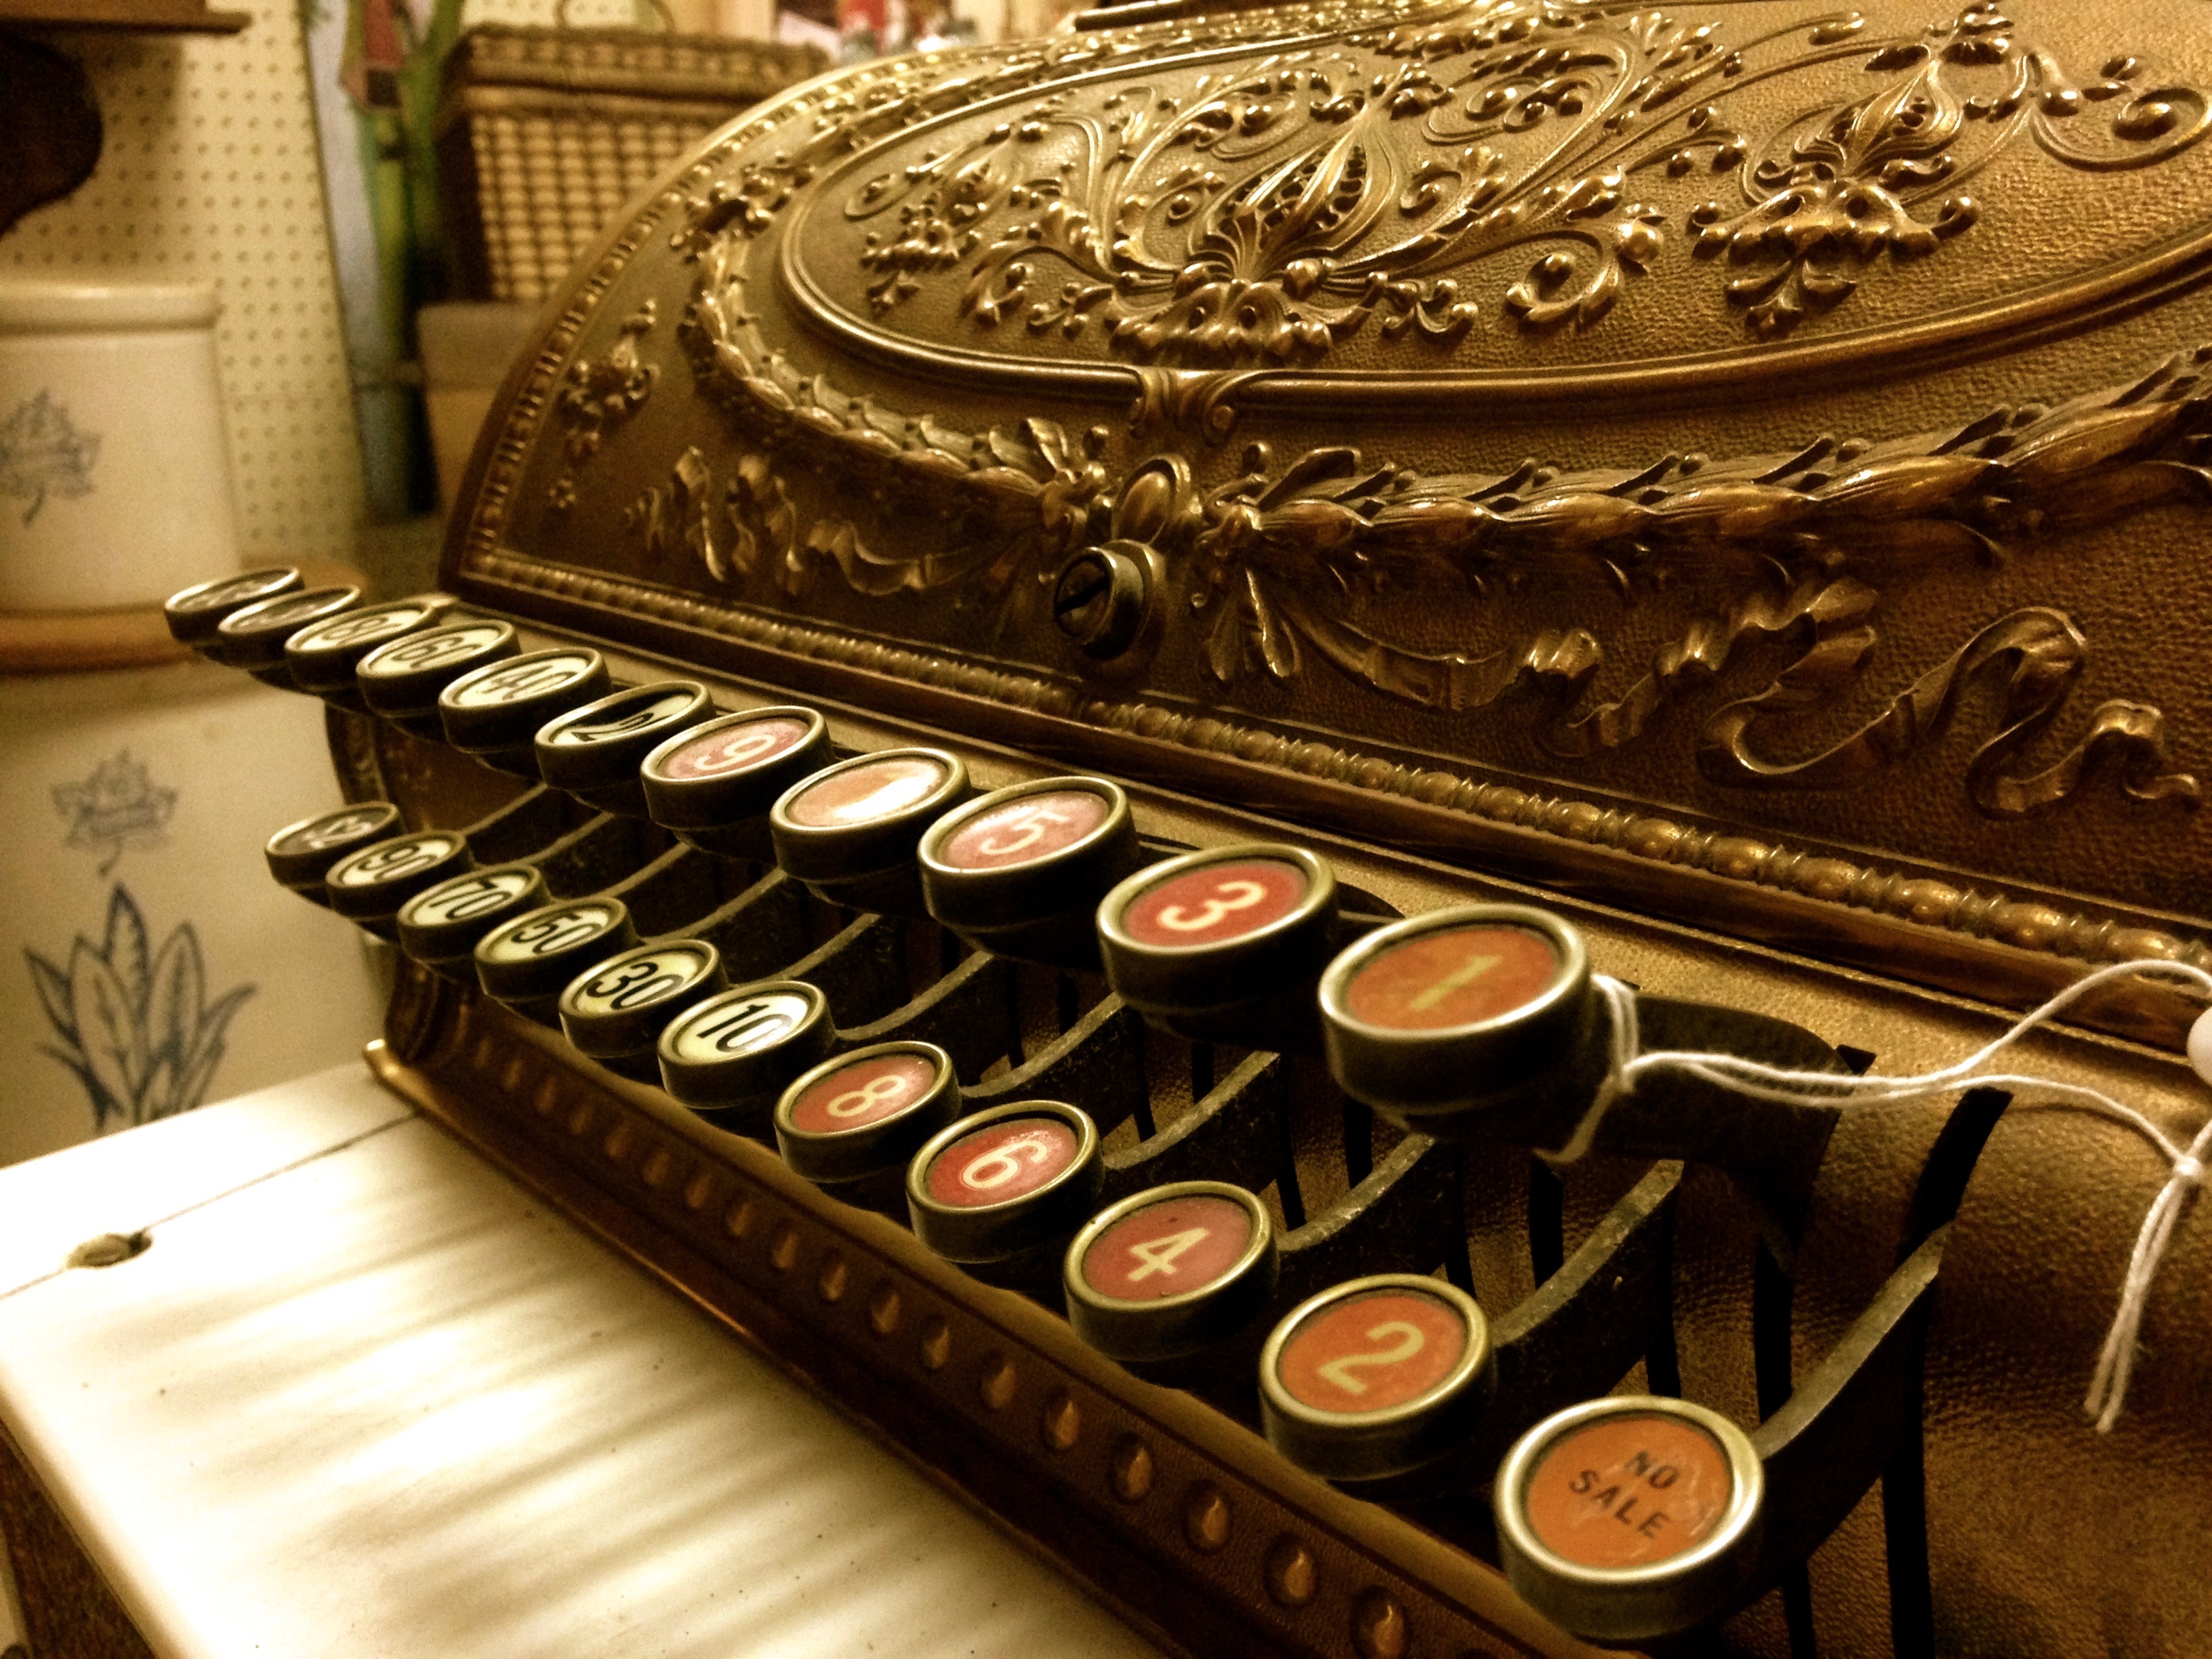
typewriter, antique, old, letter, author, office, writer, journalist, text, vintage, keyboard, type, journalism, story, machine, technology, mechanical, typescript, alphabet